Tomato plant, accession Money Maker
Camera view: vertical (180 deg); turntable rotation: 210 degrees
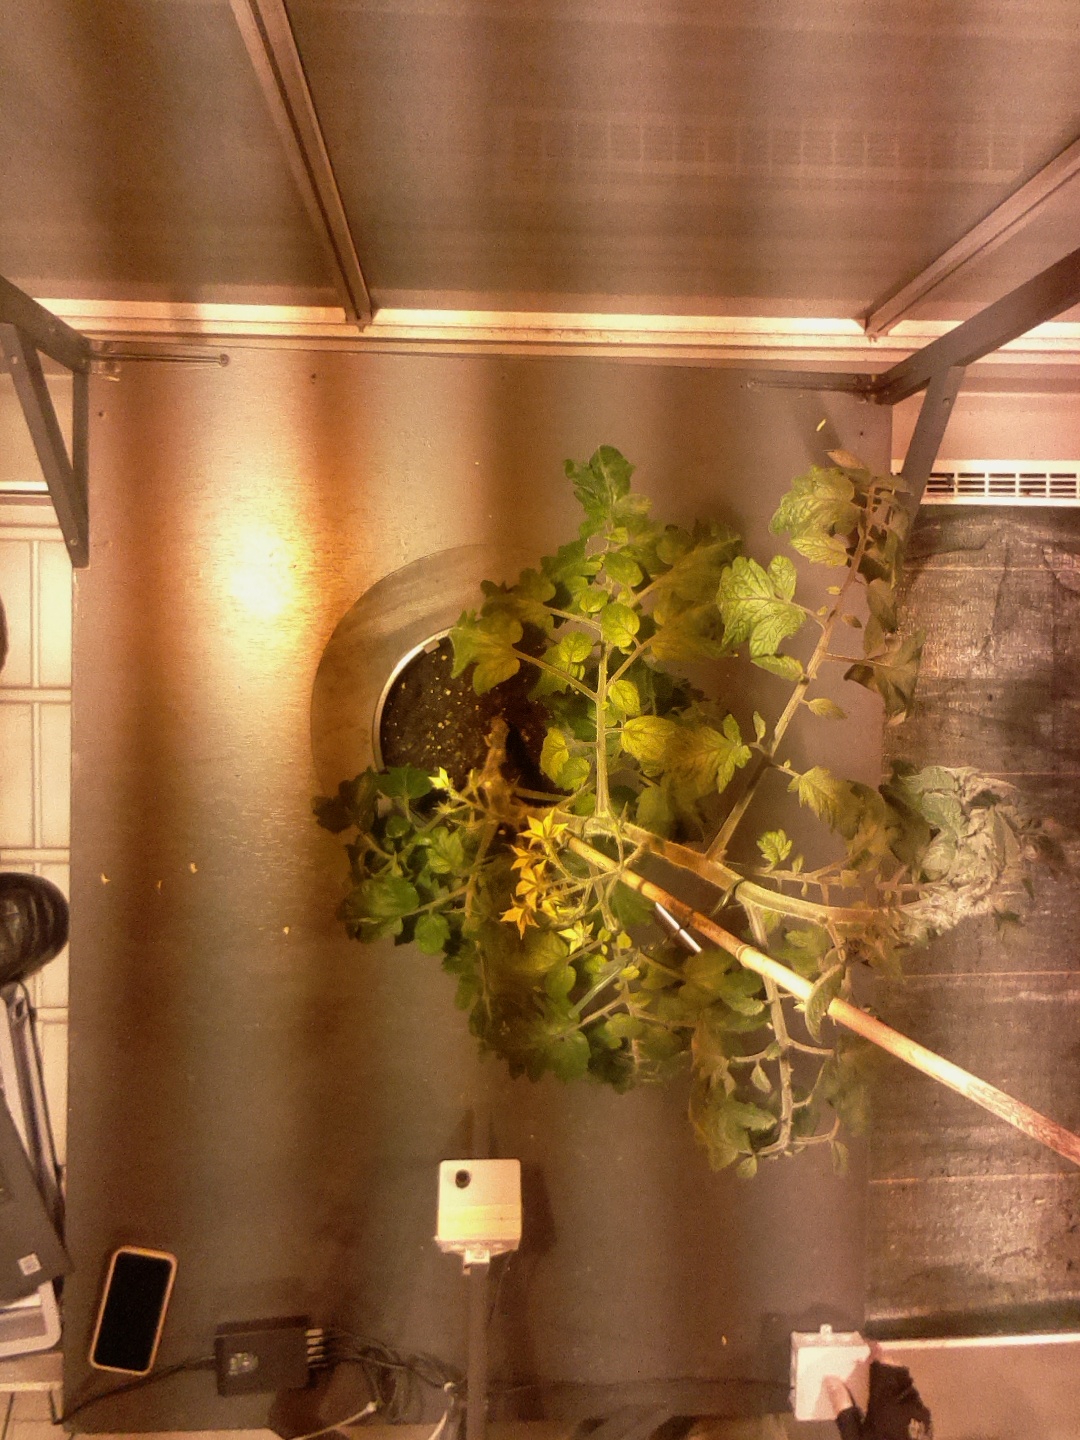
BBCH growth stage 70: Fruits at the main stem or branches visibles